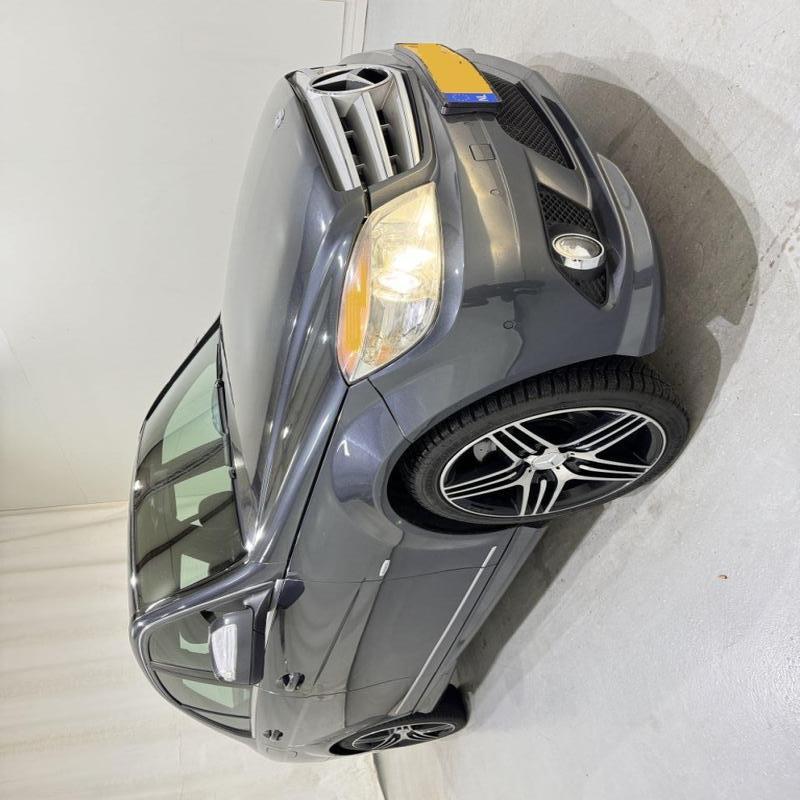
Aucun dommage détecté.
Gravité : aucun